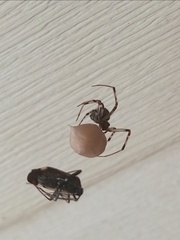
Species: Parasteatoda_tepidariorum